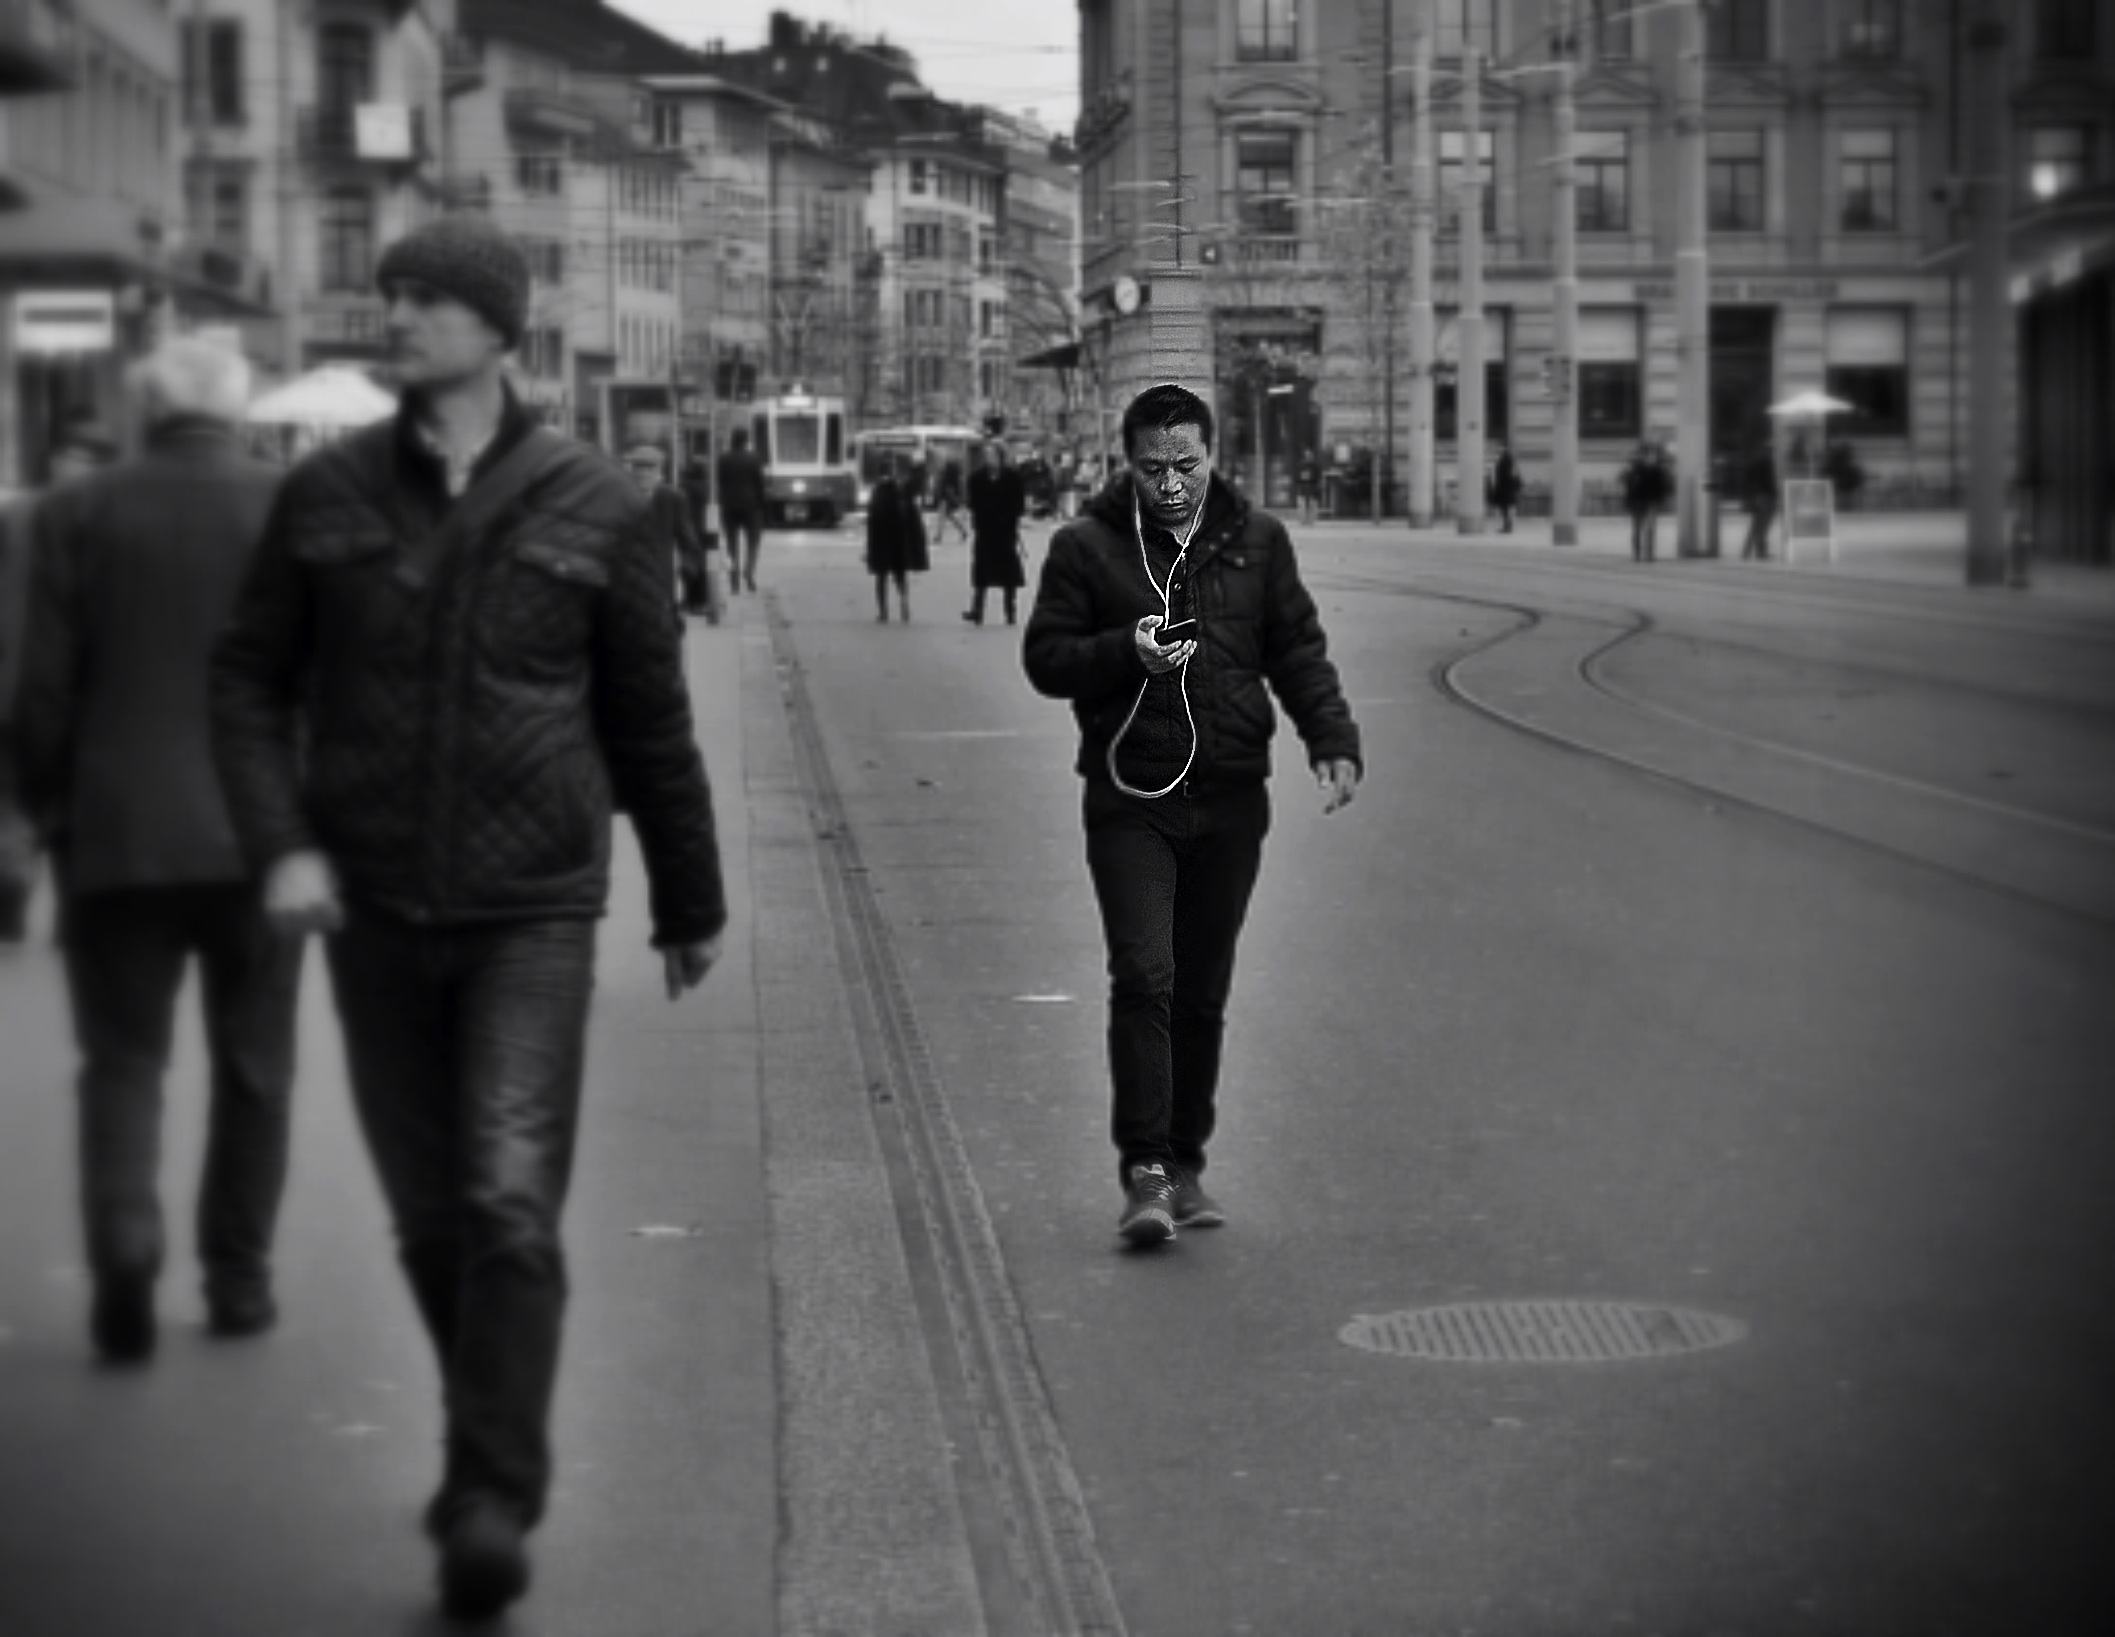
pedestrian, black and white, people, road, white, street, photography, city, urban, tram, nikon, black, monochrome, streetphotography, bw, candid, infrastructure, swiss, stadt, photograph, snapshot, streetart, schweiz, switzerland, strasse, zurich, streetphoto, snapseed, faces, schwarzundweiss, stphotographia, dezember, streetscene, strassenszene, strassenfotografie, strasenfotografie, streetlife, streetportrait, streetpix, thomas8047, onthestreets, streetphotographer, 175528, vbz, bellevue, streetfashion, streetfotografie, zurichstreet, fascinationstreet, nikond300s, z ri, z rilinie, z richzurich, streetartz ri, townspeople, monochrome photography